Jaroslav Halák

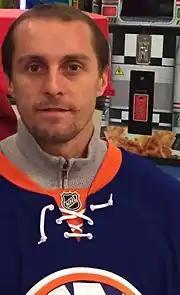
Halák with the New York Islanders in 2014

At the conclusion of the season, both Halák and Price became restricted free agents and a great goaltending debate emerged in Montreal over who would remain with the team, playoff-hero Halák, or the younger Price. After weeks of media speculation the Canadiens chose Price and on 17 June, controversially traded Halák to the St. Louis Blues in exchange for two prospects, center Lars Eller and right-winger Ian Schultz. On 6 July 2010, Halák signed a four-year $15 million contract with the Blues. Prior to the 2010–11 season, Halák held an autograph-signing in Montreal as a farewell and goodwill gesture, to thank fans for their support as well as to raise funds for the Montreal Ste-Justine Children's Hospital. Though 500 fans were expected, more than 5000 fans attended the event held at the Fairview Pointe-Claire mall, testifying to his popularity with Canadiens' fans.